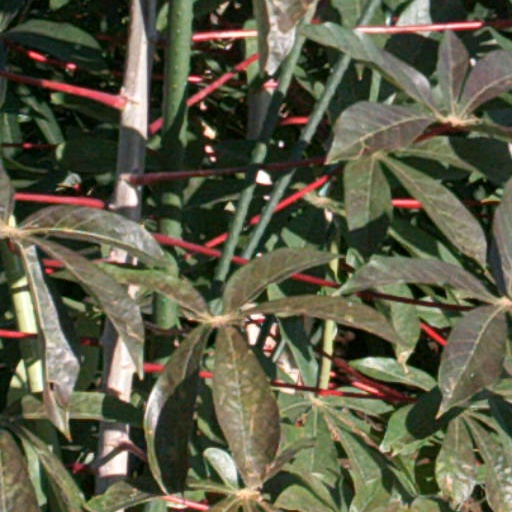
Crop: cassava